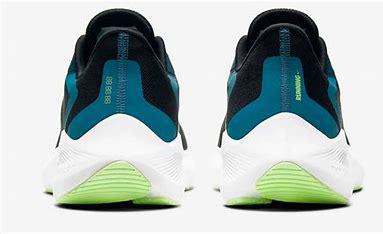
Brand: Nike
Model: Air Zoom Winflo 7